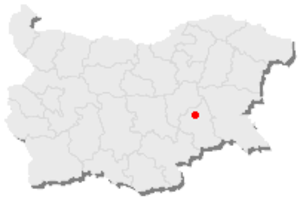
Carte de la Bulgarie, le point rouge indique Yambol.